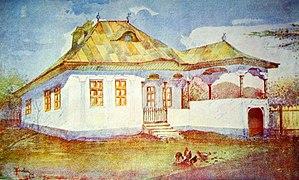
Ancienne maison de Ploieşti (Judeţul Prahova, Roumanie) tel qu'il en existait jusqu'au début du XXème siècle. Maison dite ""casa Petre Ion zis Boiangiul"" - Strada Ulierului à Ploieşti Peintre: Toma T. Socolescu Nous sommes les descendants et uniques ayant-droits de toute l'oeuvre de Toma T. Socolescu (mort en 1960 à Bucarest).
Toma T. Socolescu fut un architecte roumain majeur. Pilier de l'architecture roumaine du début du XXᵉ siècle jusqu'à la Seconde Guerre mondiale, il a consacré toute sa vie à sa région de Prahova et particulièrement à la ville de Ploiești. Il contribuera aussi largement à la vie culturelle de son pays.